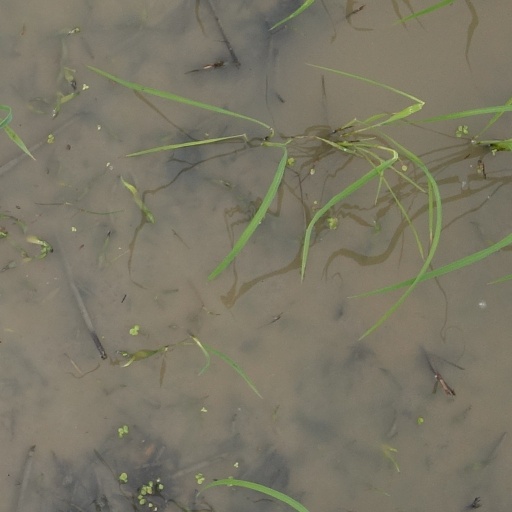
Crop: rice